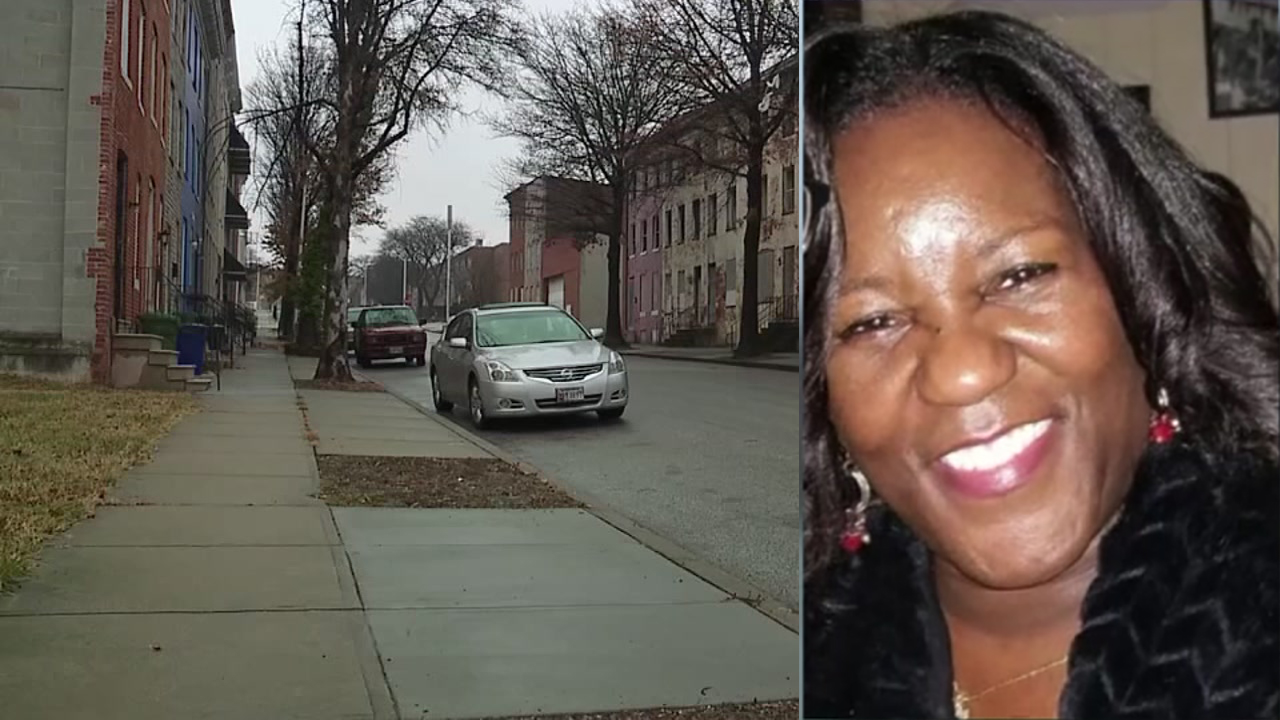
Gender: women